Sakon torimonochō: senketsu no tegata

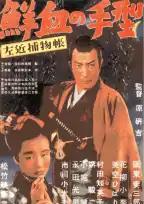
Japanese movie poster

is a 1950 black-and-white Japanese film directed by Hara Kenkichi.